Amado Alonso

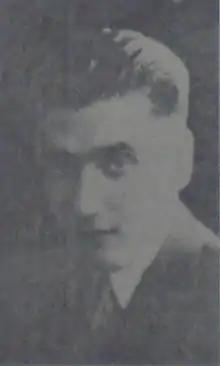
Amado Alonso

Amado Alonso García (13 September 1896, Lerín Navarre, Spain – 26 May 1952, Arlington, Massachusetts) was a Spanish philologist, linguist and literary critic, who became a naturalised citizen of Argentina and one of the founders of stylistics.